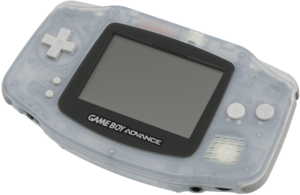
La Game Boy Advance est une console de jeux vidéo portable créée par Nintendo en 2001. Elle dispose d'un écran couleur et d'un processeur 32-bits, ce qui en faisait à sa sortie la console portable la plus performante.
Metroid: Fusion est un jeu vidéo d'action-aventure en deux dimensions développé par Nintendo R&D1 et édité par Nintendo sur Game Boy Advance le 19 novembre 2002 aux États-Unis, le 22 novembre 2002 en Europe et le 14 février 2003 au Japon.